Alpha 2000

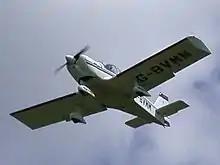
Robin HR200/100 G-BVMM

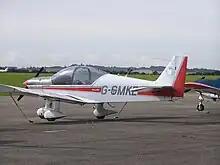
Robin HR200/120B

The original Avions Robin HR200 was designed by Christophe Heintz, to supplement the earlier Avions Robin designs of Jean Délémontez who also designed the popular post war wooden Jodel. The HR 200 prototype first flew on 19 July 1971, and entered production in 1973. The R2000 Alpha name was applied to a new aircraft which shared the fuselage of the HR 200, but had all new wing and tail surfaces, to allow aerobatics. The prototype R2000 Alpha flew on 15 January 1976 and production followed in 1977 to 1983. The aircraft features side-by-side seating, an innovative control stick mechanism which reduces the risk of blockage and an unusually large payload for an aerobatic aircraft, making it useful for overland trips as well.